KFEZ

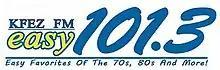
Former logo

On April 26, 2012, the station returned to the air as KFEZ with a soft AC format, branded as "Easy 101.3".